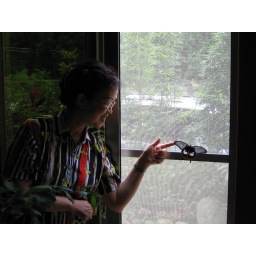
butterfly that &amp;quot;hatched&amp;quot; in godparents' house